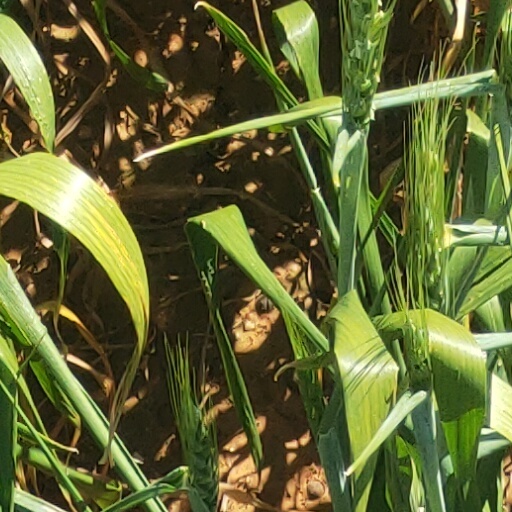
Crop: wheat